Airframe

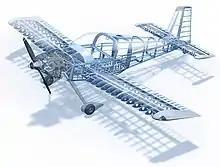
Van's RV-14 cutaway showing its airframe

The mechanical structure of an aircraft is known as the airframe. This structure is typically considered to include the fuselage, undercarriage, empennage and wings, and excludes the propulsion system.